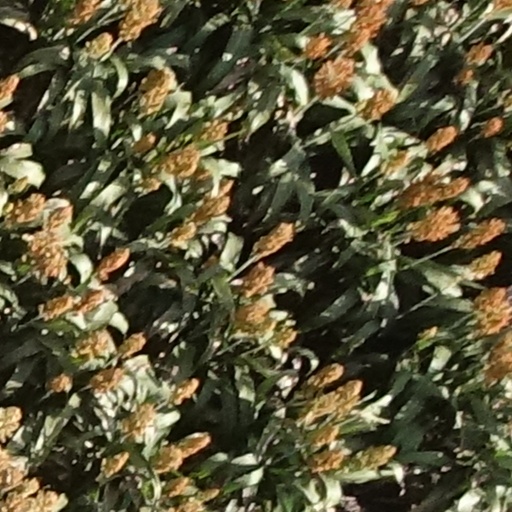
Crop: sorghum